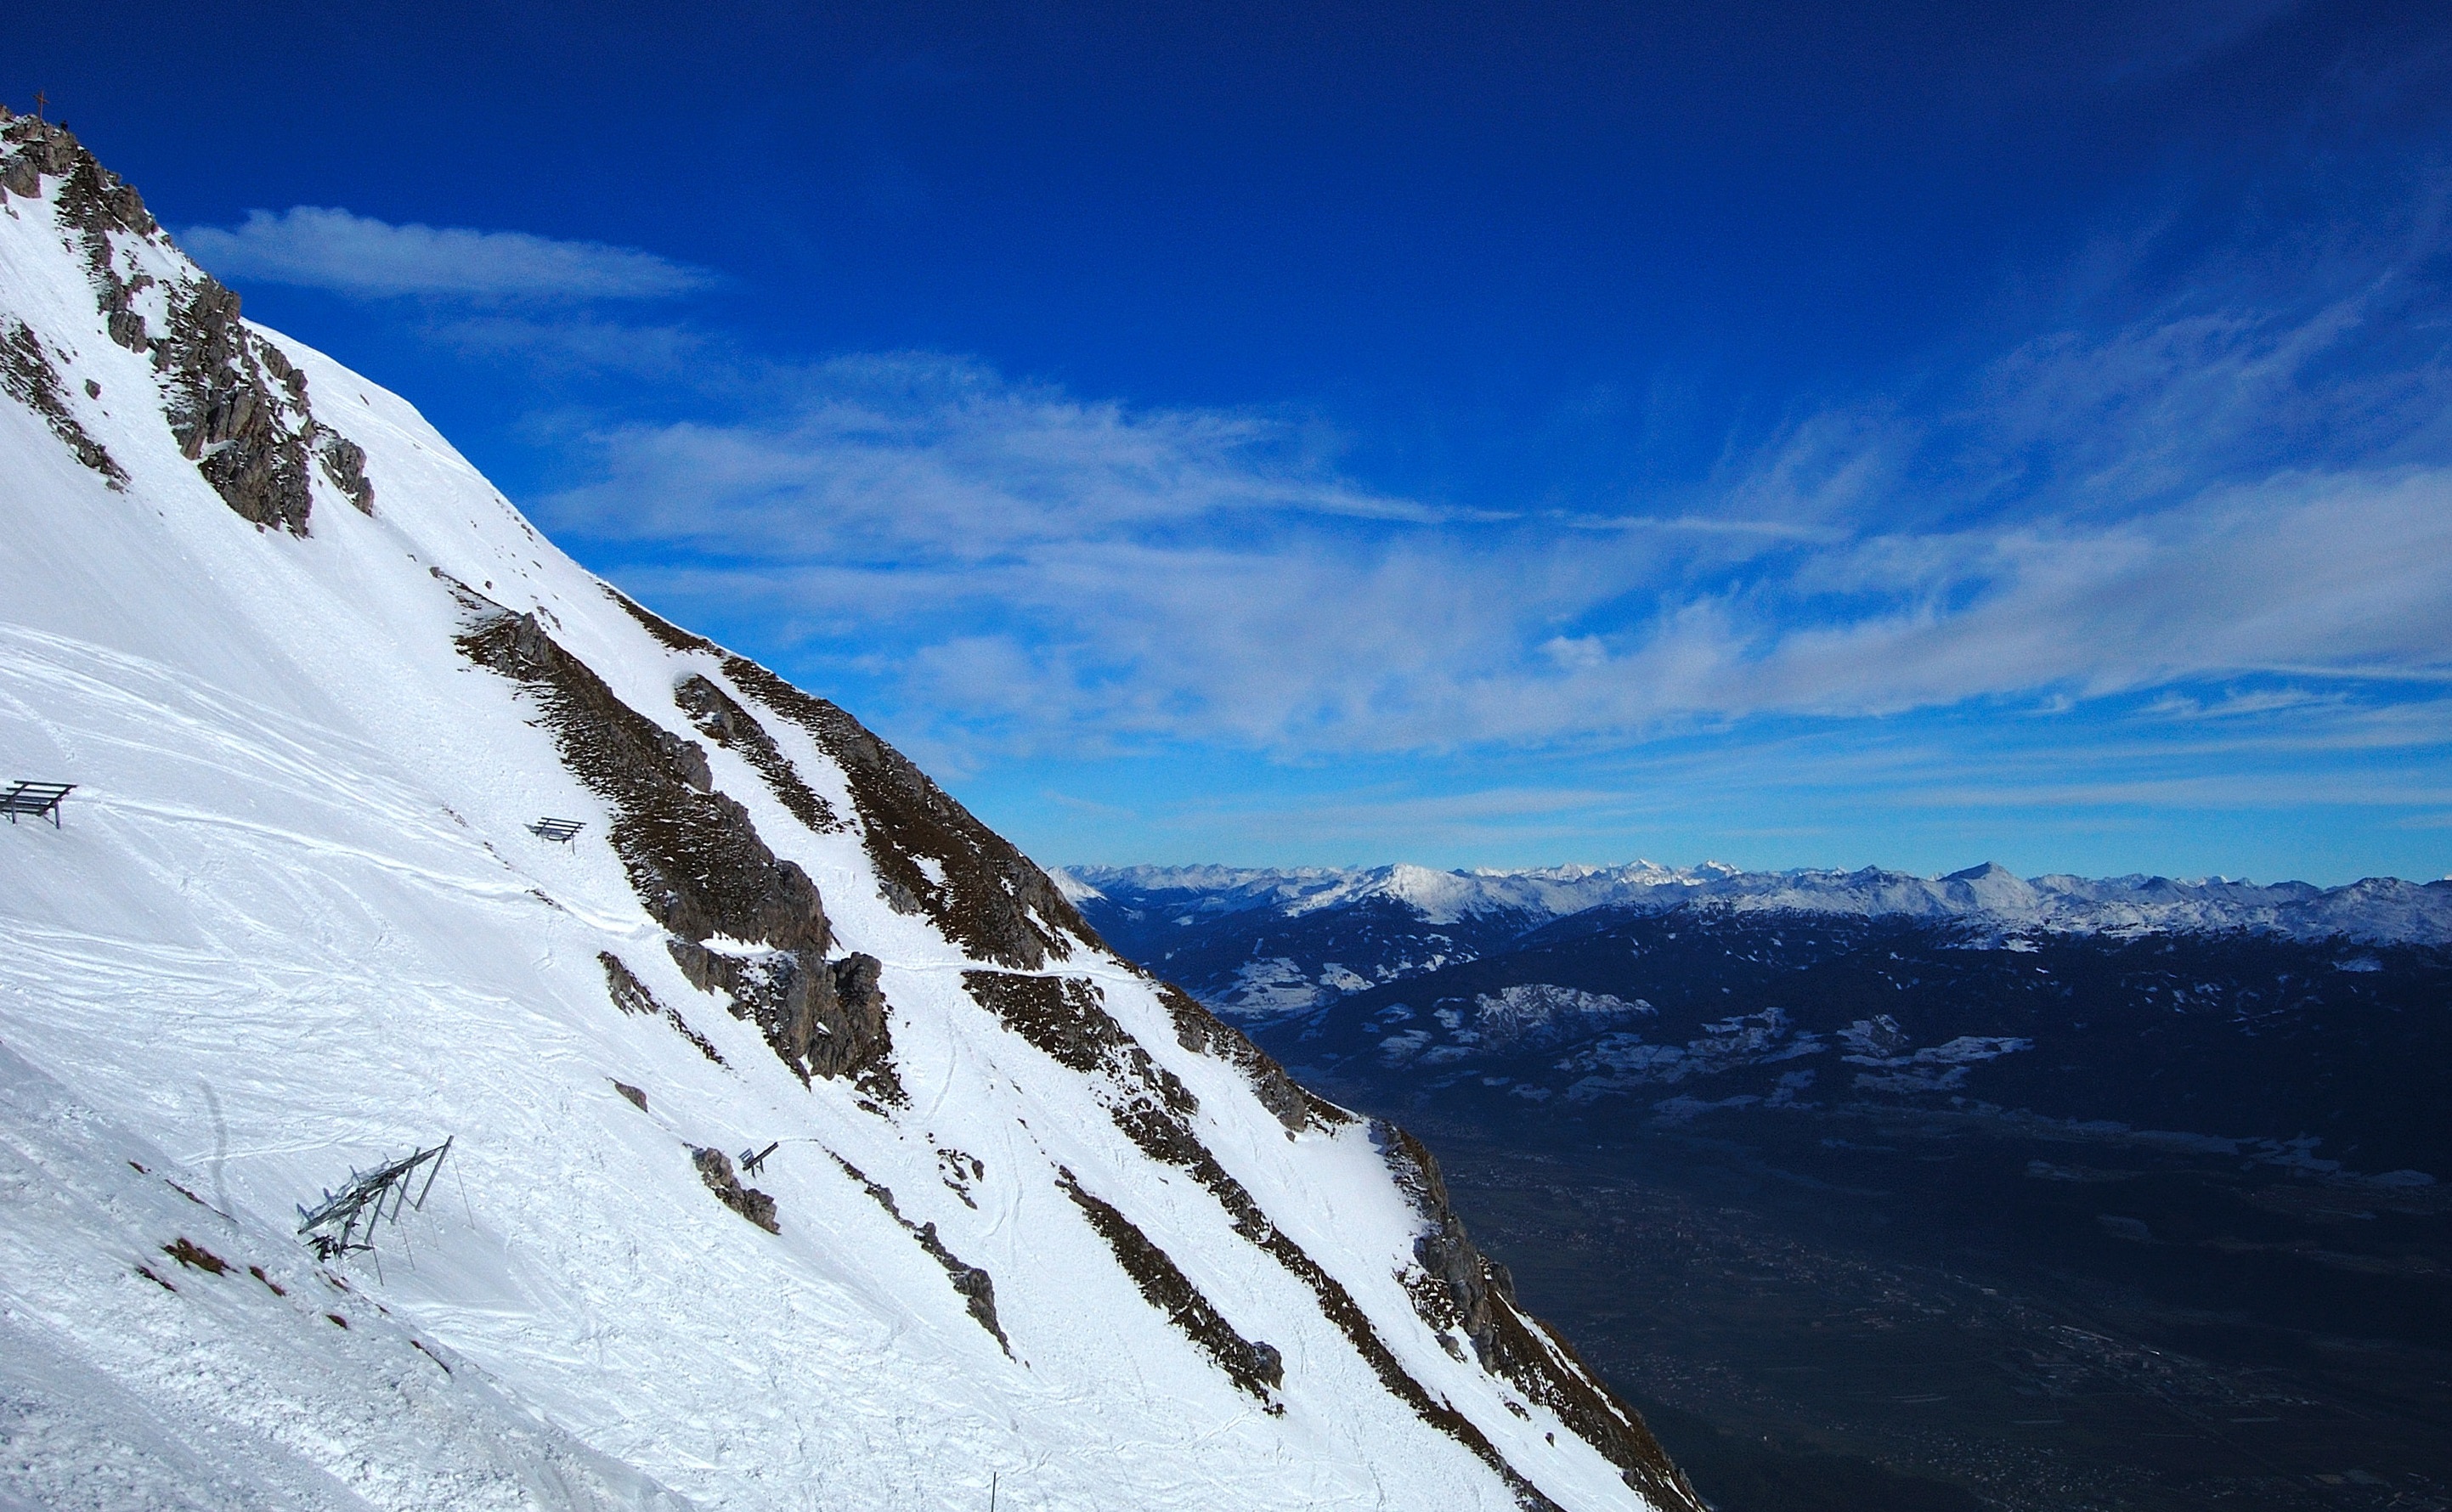
landscape, mountain, snow, winter, sky, adventure, mountain range, panorama, weather, blue, freedom, ridge, summit, mountaineering, free, sports, mountains, alps, innsbruck, landform, ski touring, blue white, mountain pass, ski mountaineering, geographical feature, mountainous landforms, geological phenomenon